The Gardener (Van Gogh)

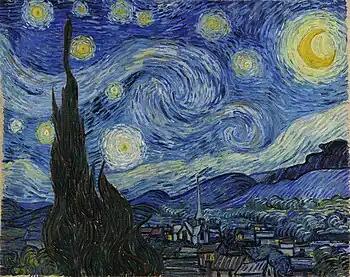
"The Starry Night" (Van Gogh, 1889). It belongs to the same artistic period as "The Gardener."

Van Gogh painted the canvas in September 1889 while residing at the hospital in Saint Rémy. The dating of the month of execution is approximate—although today almost all critics accept it as valid—because Van Gogh does not mention the work in the numerous letters he wrote to his brother Theo and friends.